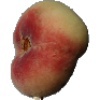
Label: Peach Flat 1